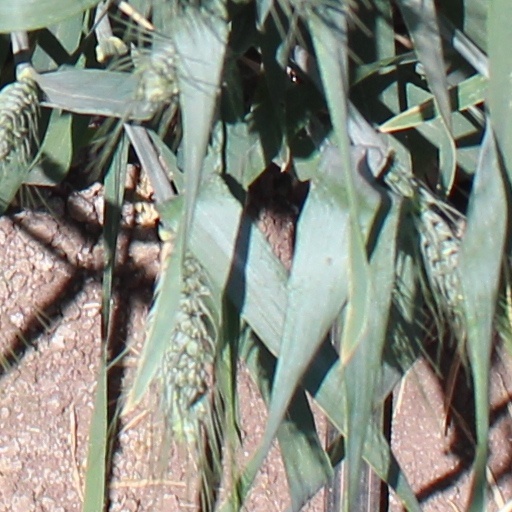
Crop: wheat